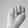
ASL letter: N